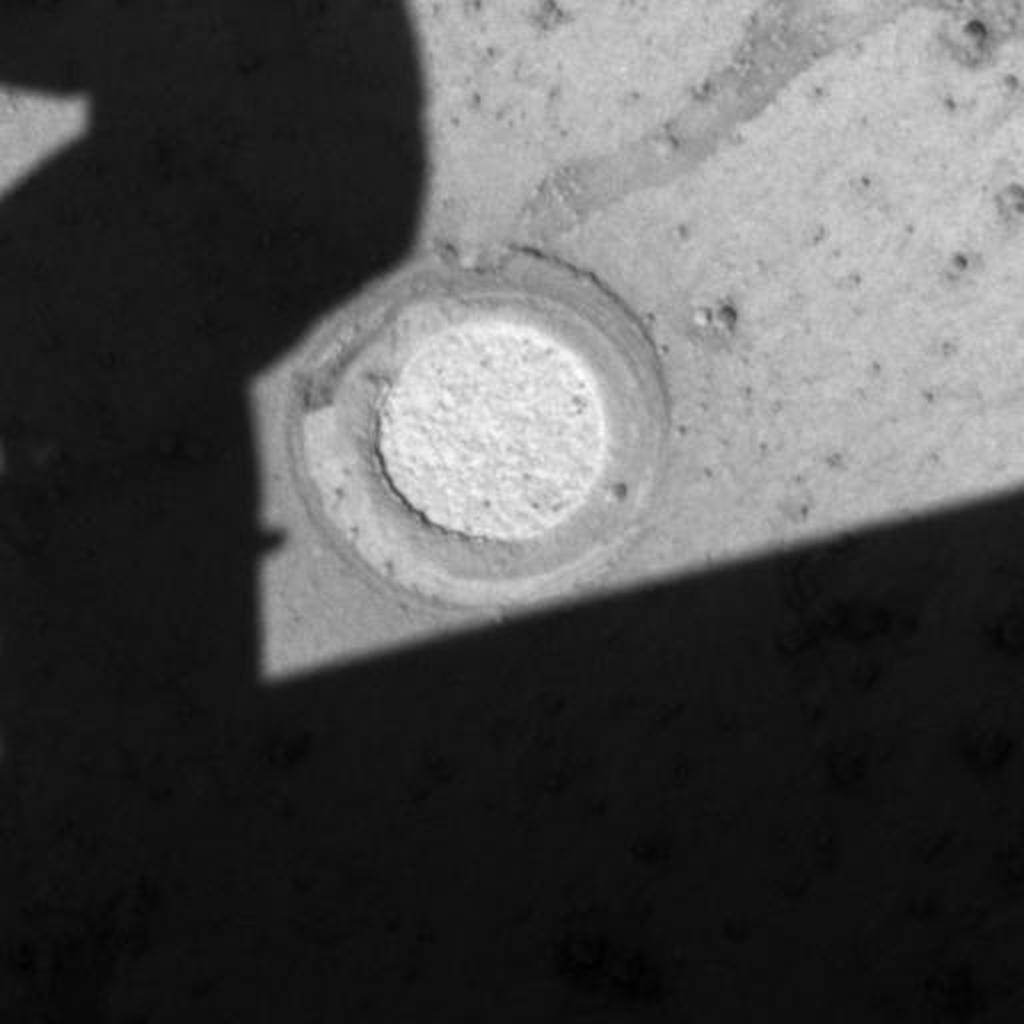
Surface features visible: Rock Abrasion Tool (RAT) Hole, Rock Outcrops, Close-up Rock